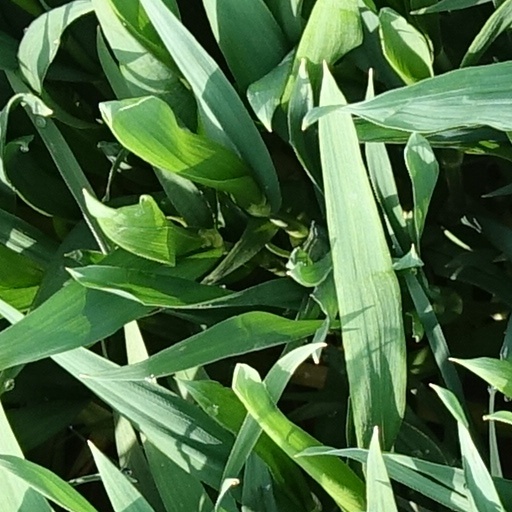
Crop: wheat